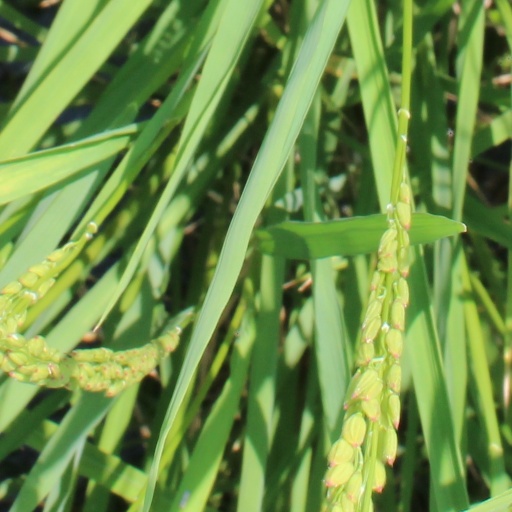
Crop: rice